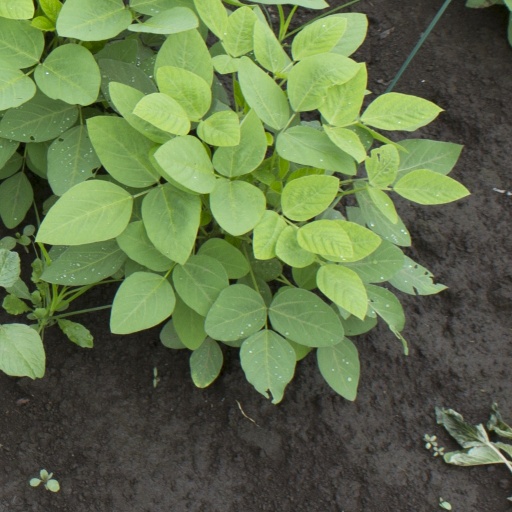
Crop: soybean